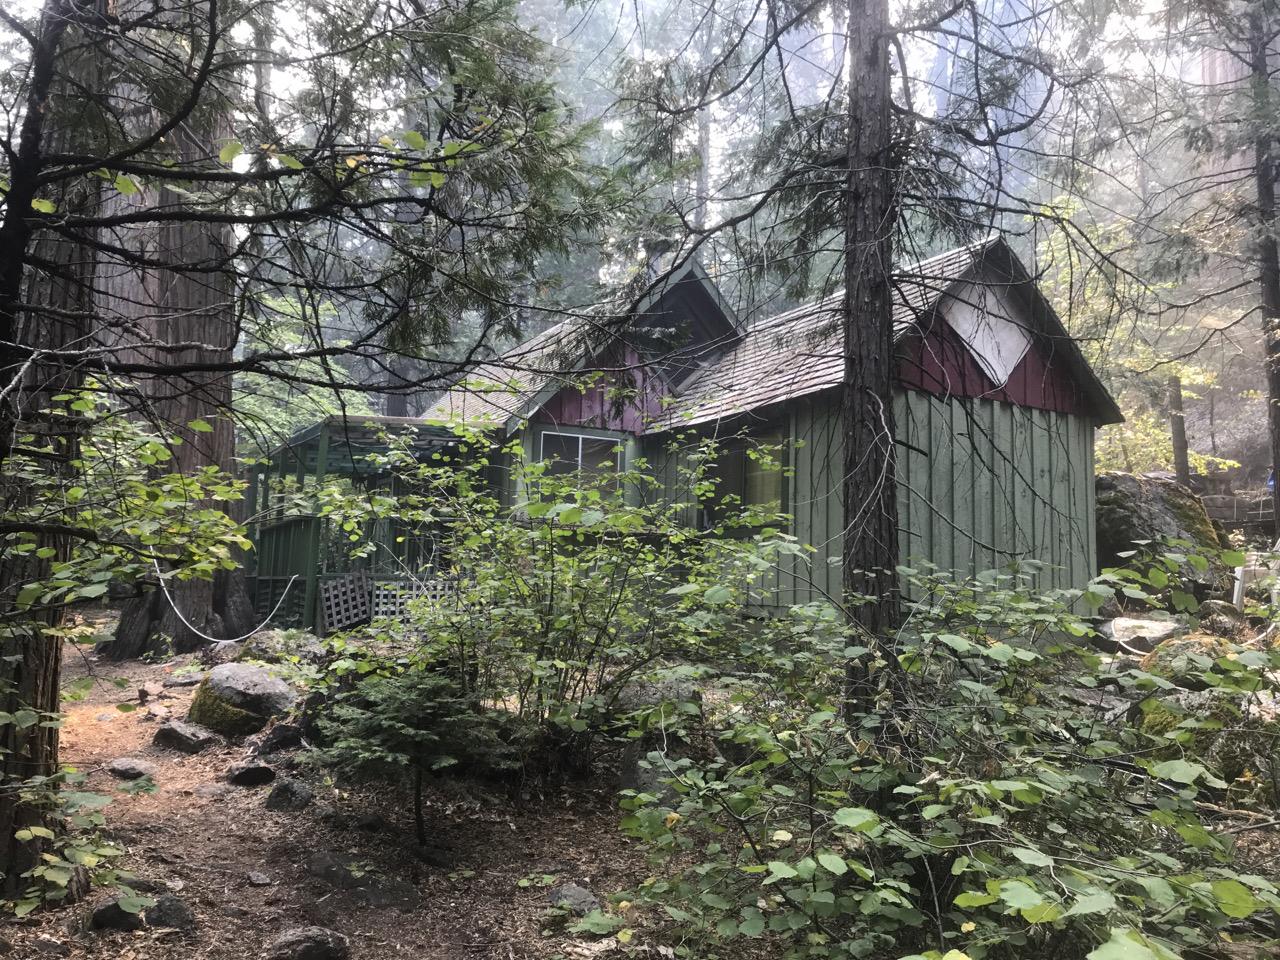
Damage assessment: no_damage